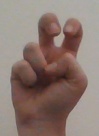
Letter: toot